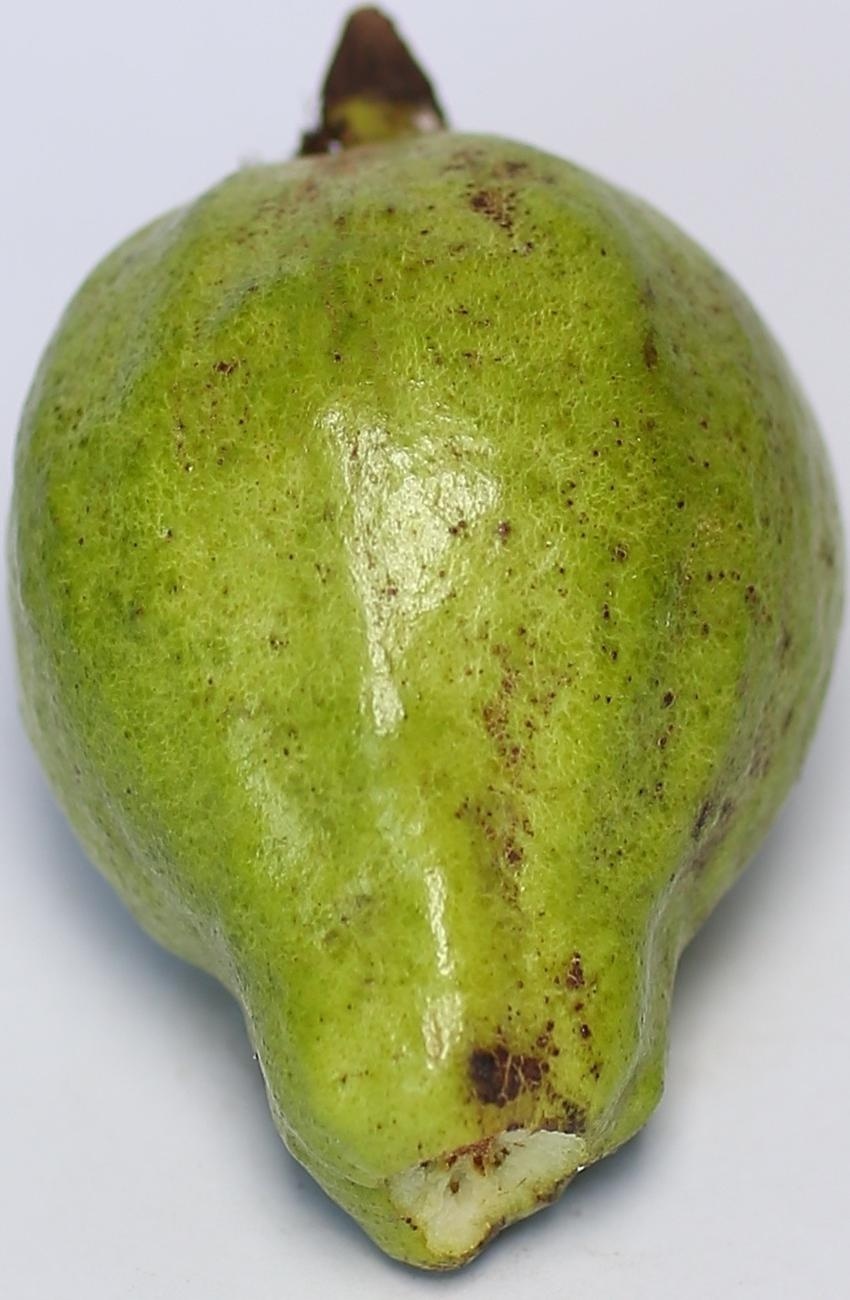
Maturity: green
Variety: local-sindhi